Fuqua School of Business

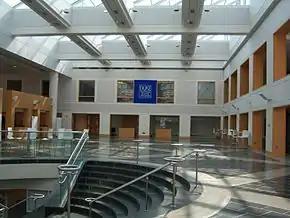
Fox Student Center

The Duke MBA offers several dual degree programs in conjunction with other graduate and professional programs at Duke. These programs allow students to earn two degrees in less time than if they pursued the two separately. Dual degrees are offered with Duke University School of Medicine, Duke University School of Law, Nicholas School of the Environment and Earth Sciences, Sanford School of Public Policy, and the Duke University School of Nursing.